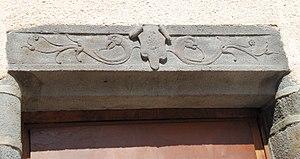
Quartier de Montferrand à Clermont-Ferrand (Puy-de-Dôme, France)